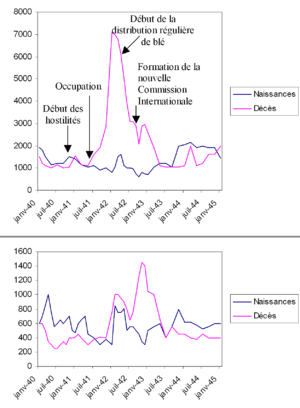
La Grèce, qui résistait victorieusement aux Italiens depuis 1940, doit capituler en avril 1941 devant l’invasion conjuguée de la Wehrmacht et des troupes mussoliniennes. Commence alors une période d’occupation de la Grèce par les forces de l’Axe : l’Allemagne nazie, Italie fasciste et Bulgarie. L’occupation prend fin en octobre 1944 avec le retrait des troupes allemandes de la partie continentale du pays. Cependant, dans quelques îles, comme en Crète, les garnisons allemandes restent présentes jusqu'en mai-juin 1945.
La Grande Famine est une période de famine massive lors de l'occupation de la Grèce, au cours de la Seconde Guerre mondiale. La population souffrit beaucoup lorsque les puissances de l'Axe pillèrent à grande échelle les ressources du pays. Les réquisitions, le blocus allié de la Grèce, la ruine des infrastructures du pays et un marché noir très actif, provoquèrent la Grande Famine. Le taux de mortalité atteignit un pic au cours de l'hiver 1941-1942. La grande souffrance et les pressions de la diaspora grecque amenèrent les Anglais à lever partiellement le blocus et, à partir de l'été 1942, la Croix-Rouge internationale put distribuer des denrées en quantité suffisante. Cependant, la situation resta sombre jusqu'à la fin de l'occupation.
Le blocus de l'Allemagne, aussi connu sous la dénomination de « guerre économique », est un aspect de la Seconde Guerre mondiale, réalisé par le Royaume-Uni, la France et, plus tard, les États-Unis afin de réduire les approvisionnements nécessaires à l’Allemagne pour soutenir son effort de guerre. Bien que principalement constitué d'un blocus naval, la guerre économique, qui faisait partie de la plus large bataille de l'Atlantique a également inclus l'achat de matériel de guerre en provenance de pays neutres pour les empêcher de parvenir à l’ennemi ainsi que l'utilisation généralisée du bombardement stratégique.